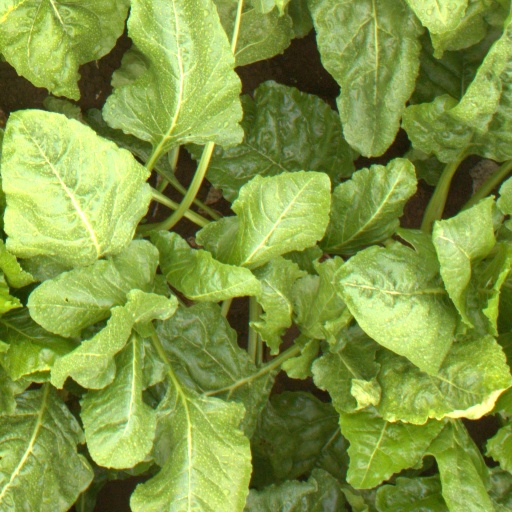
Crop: sugar beet